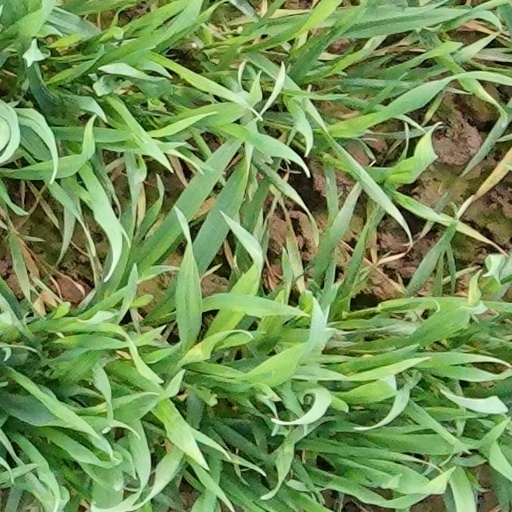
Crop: wheat